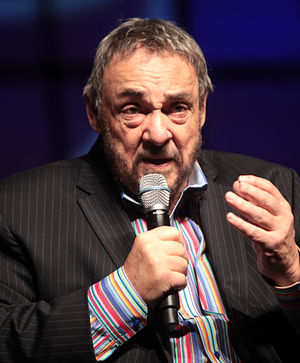
John Rhys-Davies
John Rhys-Davies, 2014
John Rhys-Davies er en britisk skuespiller. Selv om han har indspillet dusinvis af film, huskes han bedst for sine roller i to blockbuster film: Indiana Jones, hvor han spiller Sallah og Ringenes Herre, hvor han spiller dværgen Gimli.